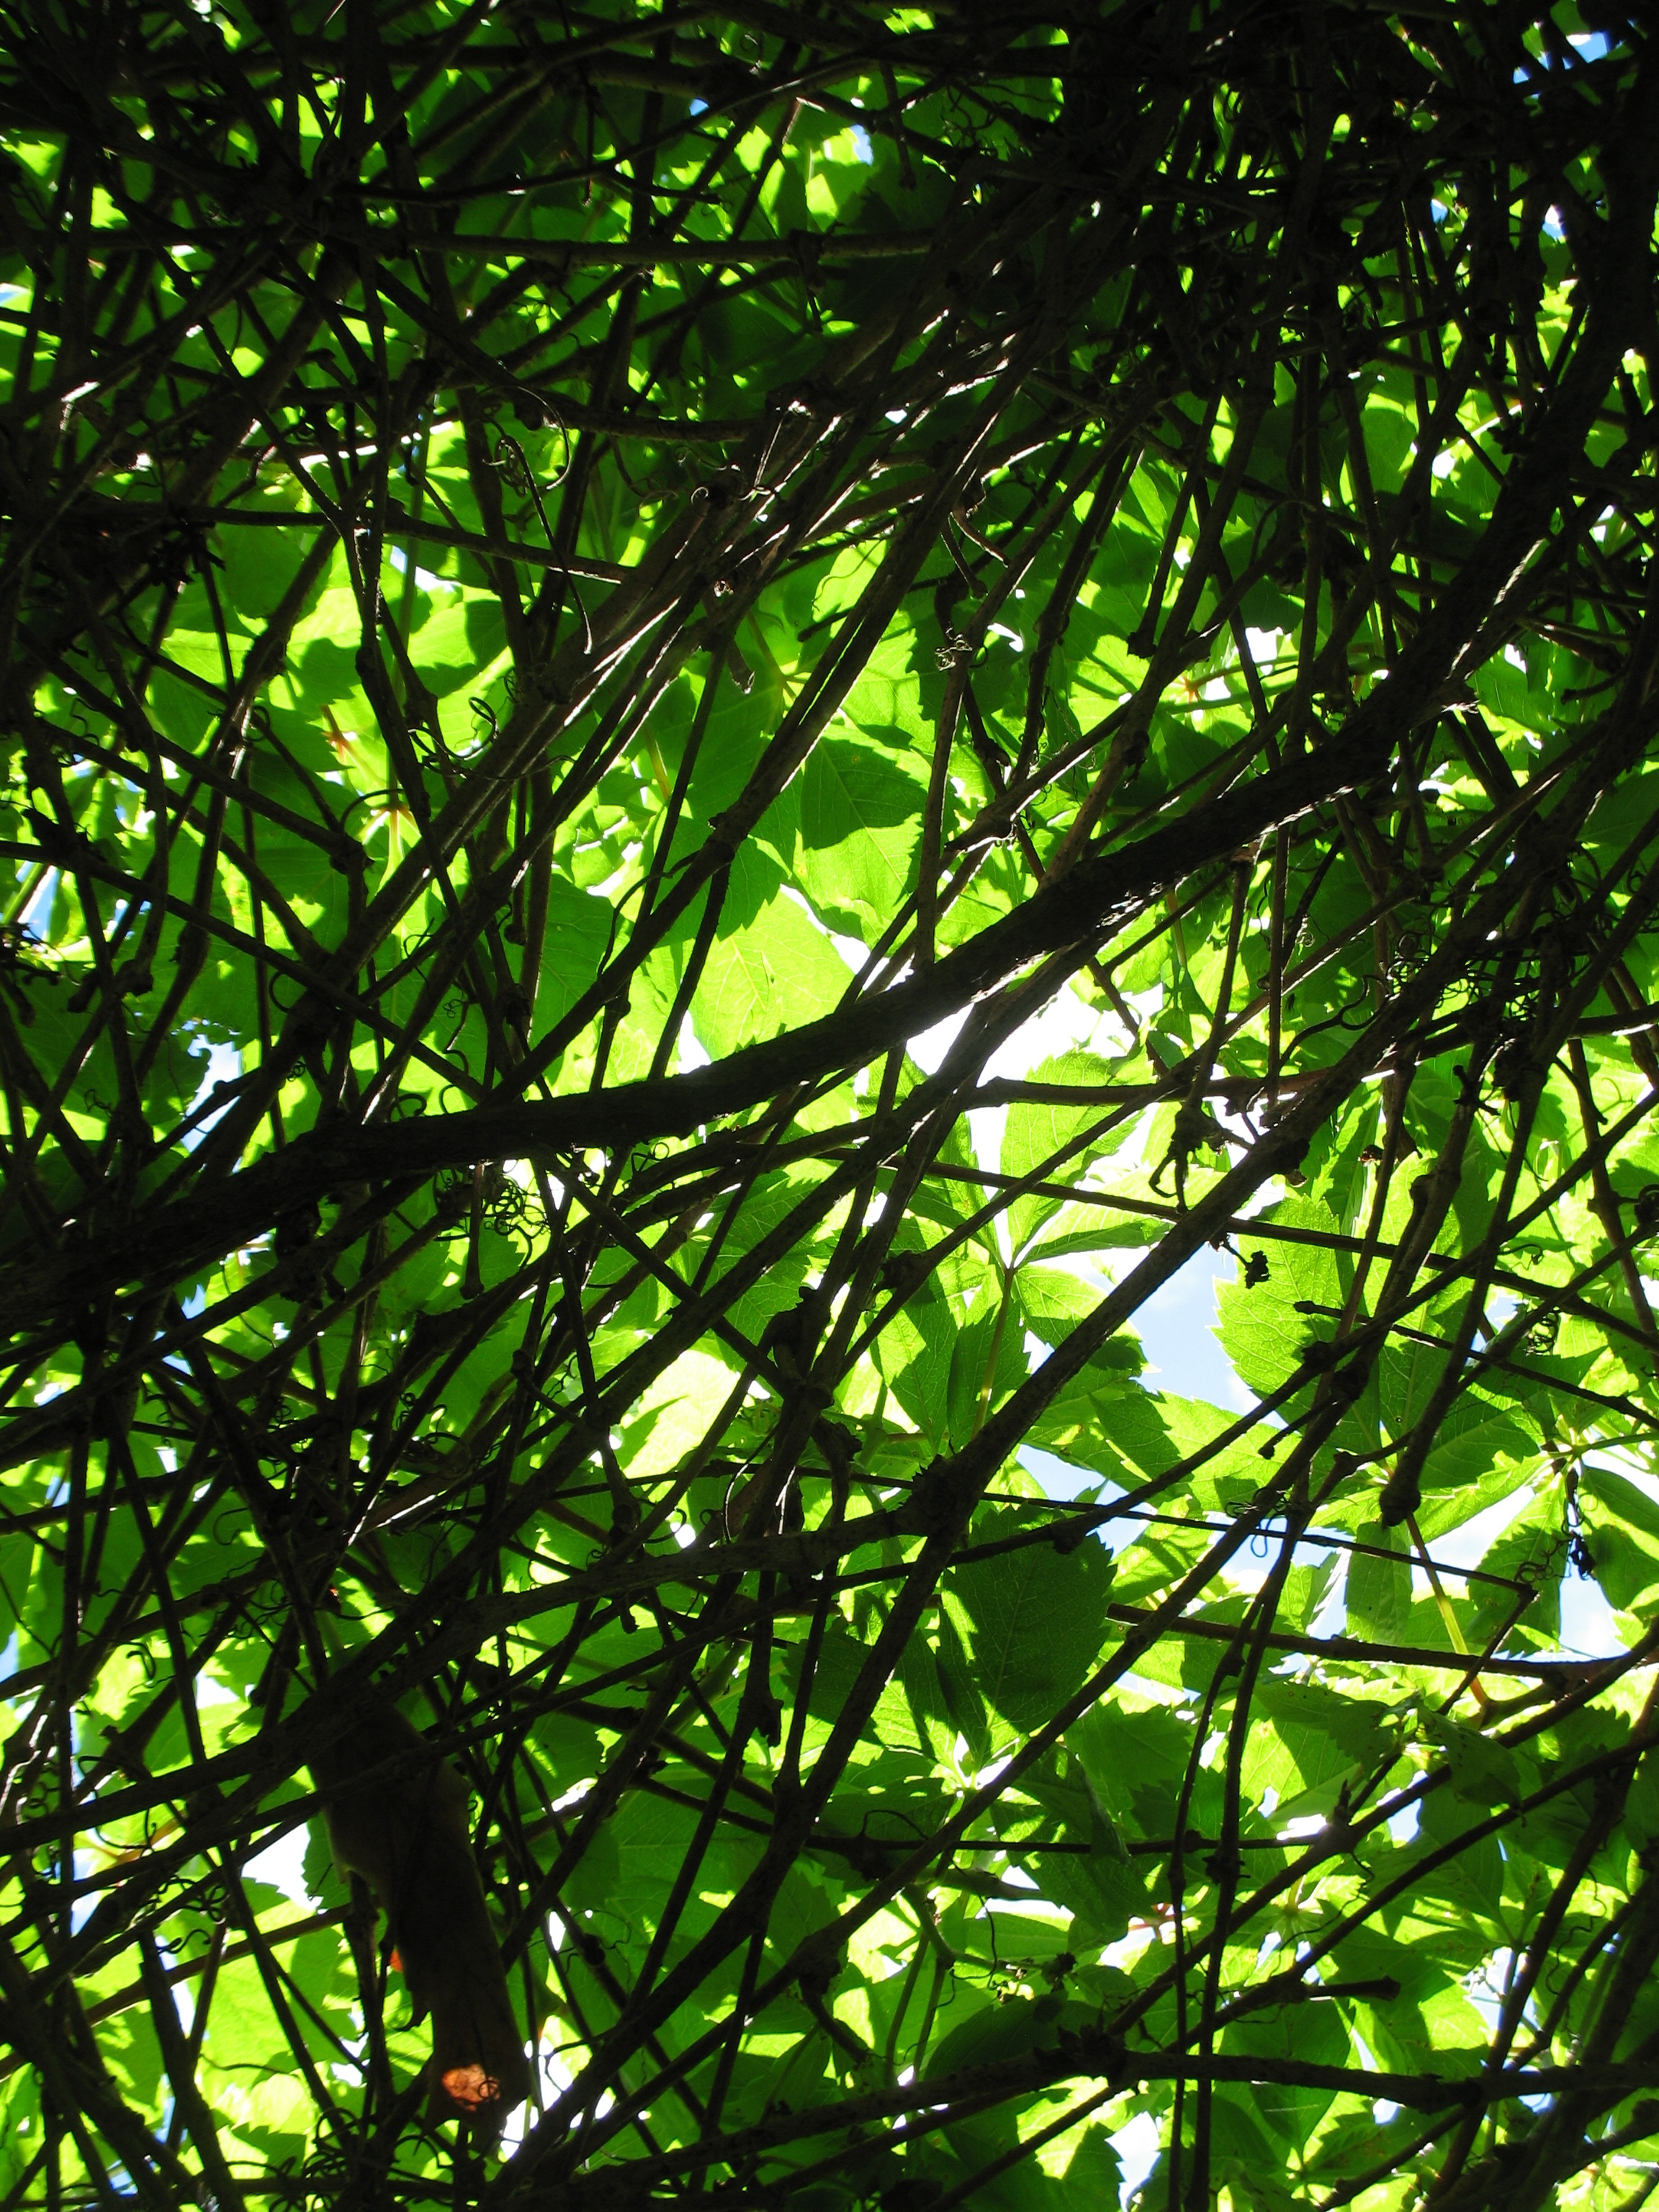
tree, forest, branch, plant, sunlight, leaf, flower, foliage, green, jungle, botany, vegetation, rainforest, branches, deciduous, habitat, bamboo, natural environment, plant stem, woody plant, land plant, summer pictures